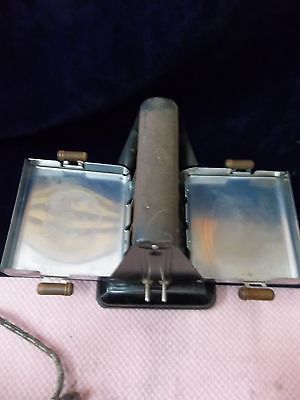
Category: toaster